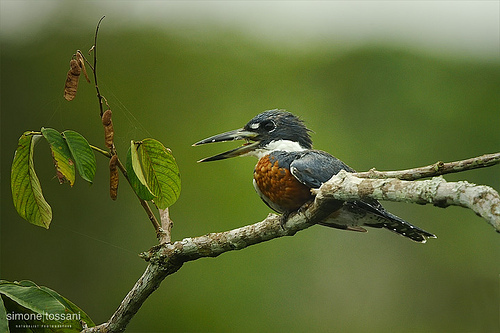
the head of the bird is green and the beak is unusually large for the size of the body.
this bird has a long black bill, white throat, and reddish yellow breast and belly.
a small unusual looking bird with a gold belly and a large bill compared to its small body.
this bird has a brown breast, white neck, black crown, and large pointy bill.
this unique bird features red and black plumage with white around its neck and a large, yellowish beak.
the is colorful bird has a long beak with a orange belly
this bird has wings that are black and has a red chest
this bird is brown, white and black in color, with a very large black beak.
this small bird has a long bill that is sharp, has a bright colored belly, and dark green wings.
this bird has a long black bill, with a brown breast.
Species: Belted Kingfisher